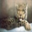
Label: leopard